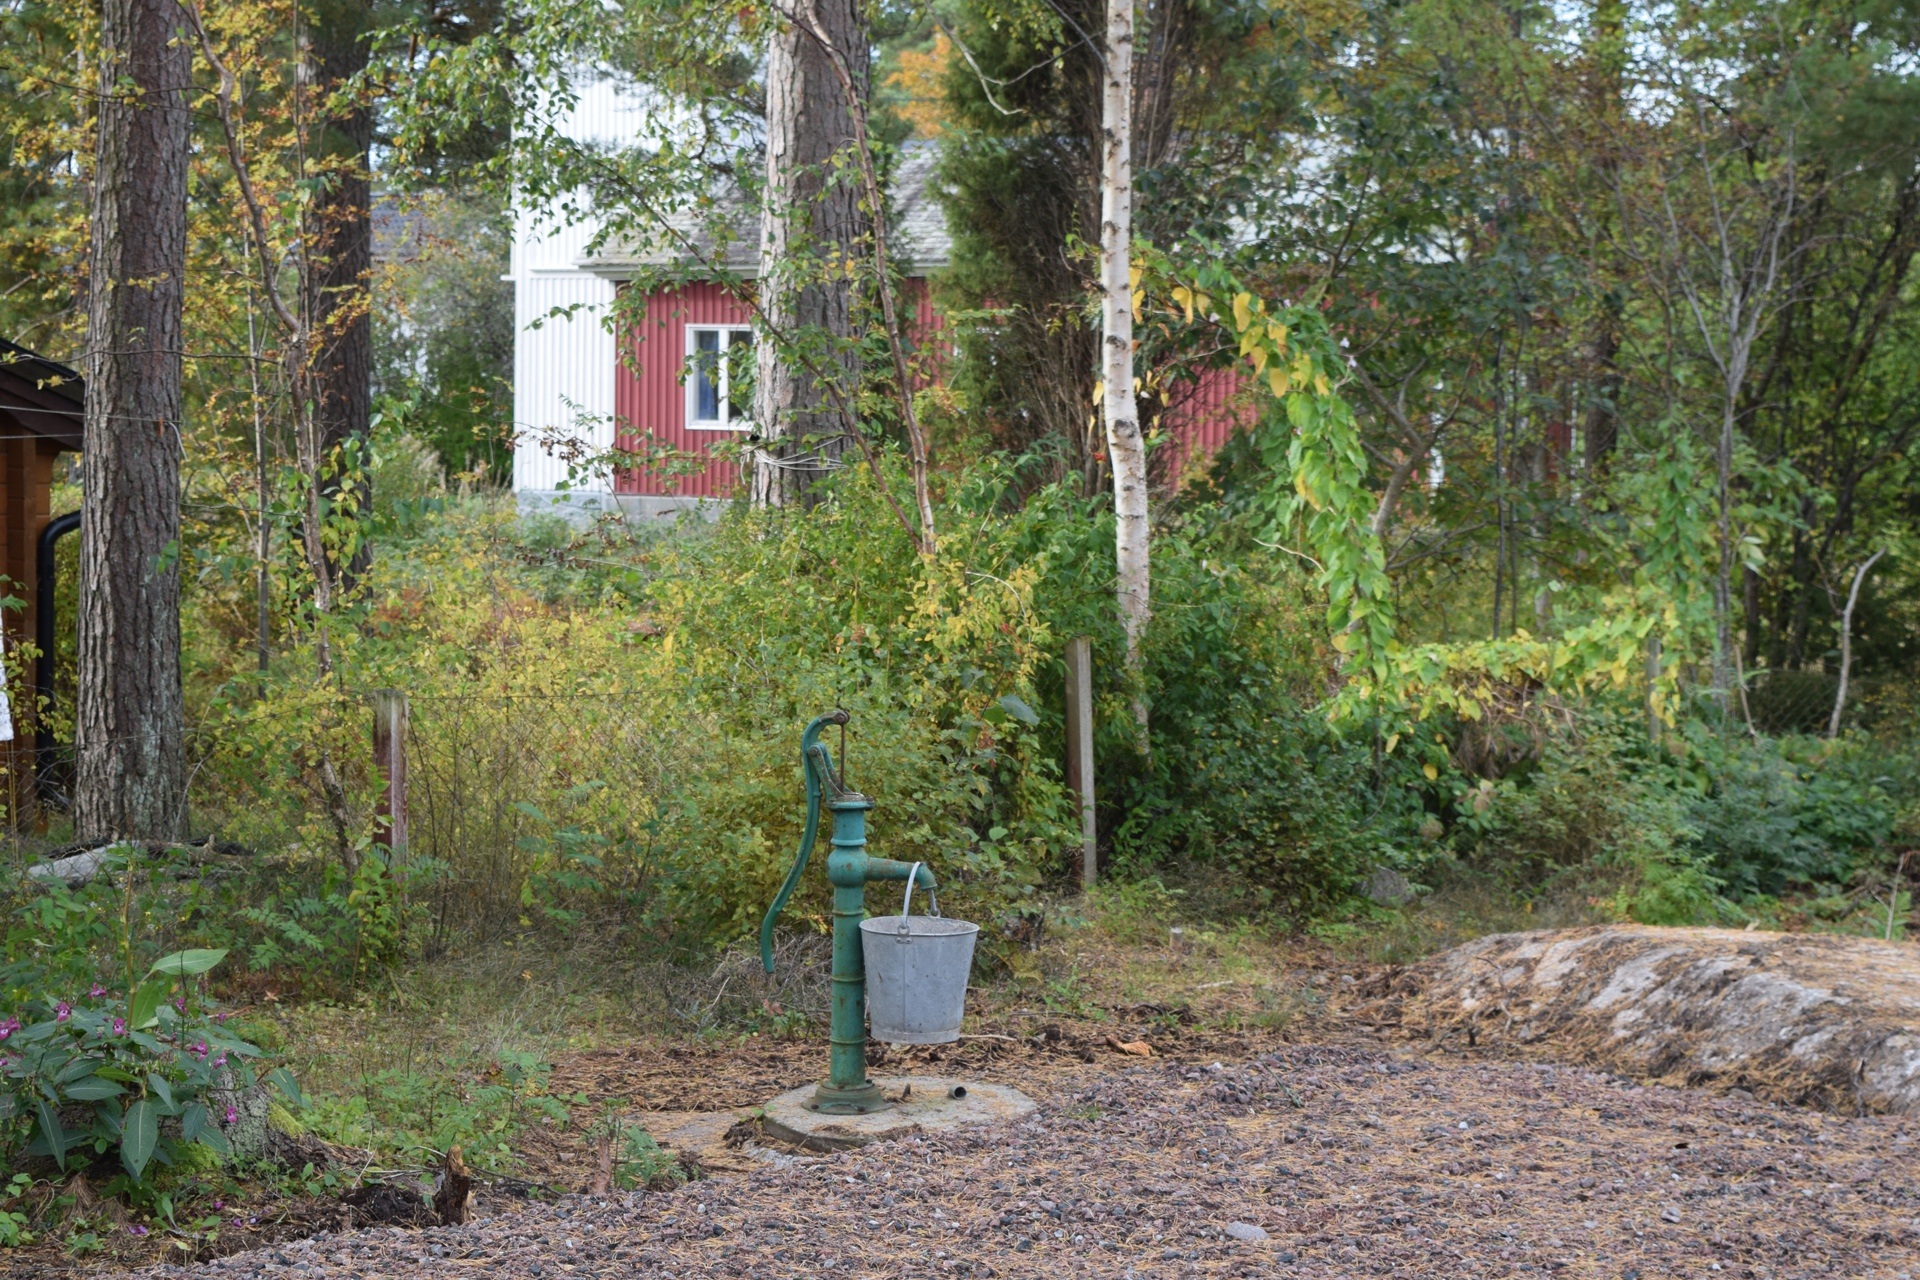
tree, water, nature, trail, farm, building, cottage, backyard, soil, property, garden, camping, woodland, yard, land lot